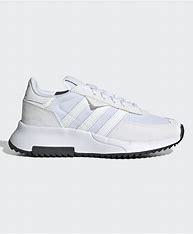
Brand: Adidas
Model: Retropy F2